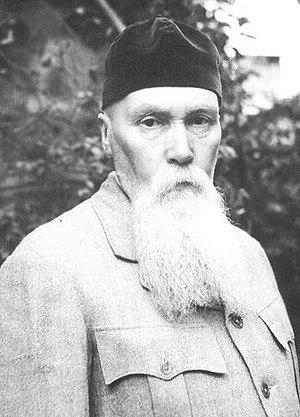
Nikolaj Rerikh
Nikolaj Konstantinovitj Rerikh var en russisk kunstmaler, videnskabsmand og opdagelsesrejsende, søn af Konstantin Fjodorovitj Roerich, af svensk/lettisk slægt og Marija Vasilevna Kalasjnikova.